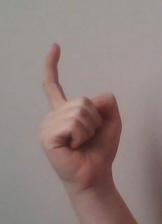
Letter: ra